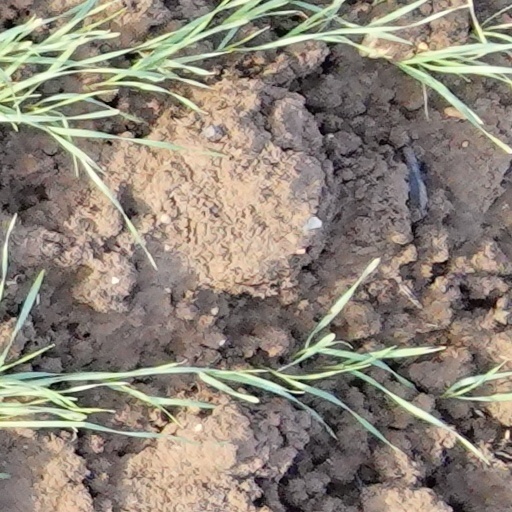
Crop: wheat